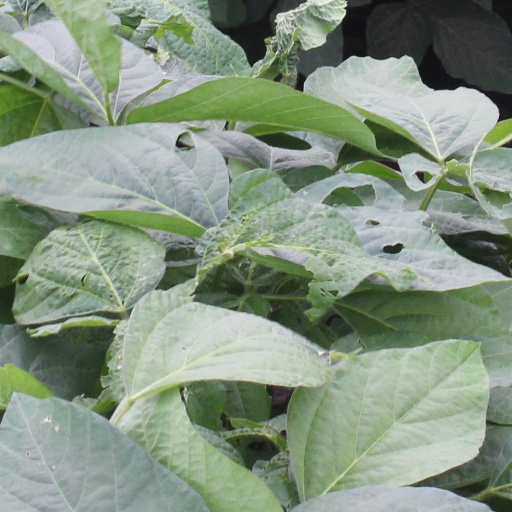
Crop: soybean